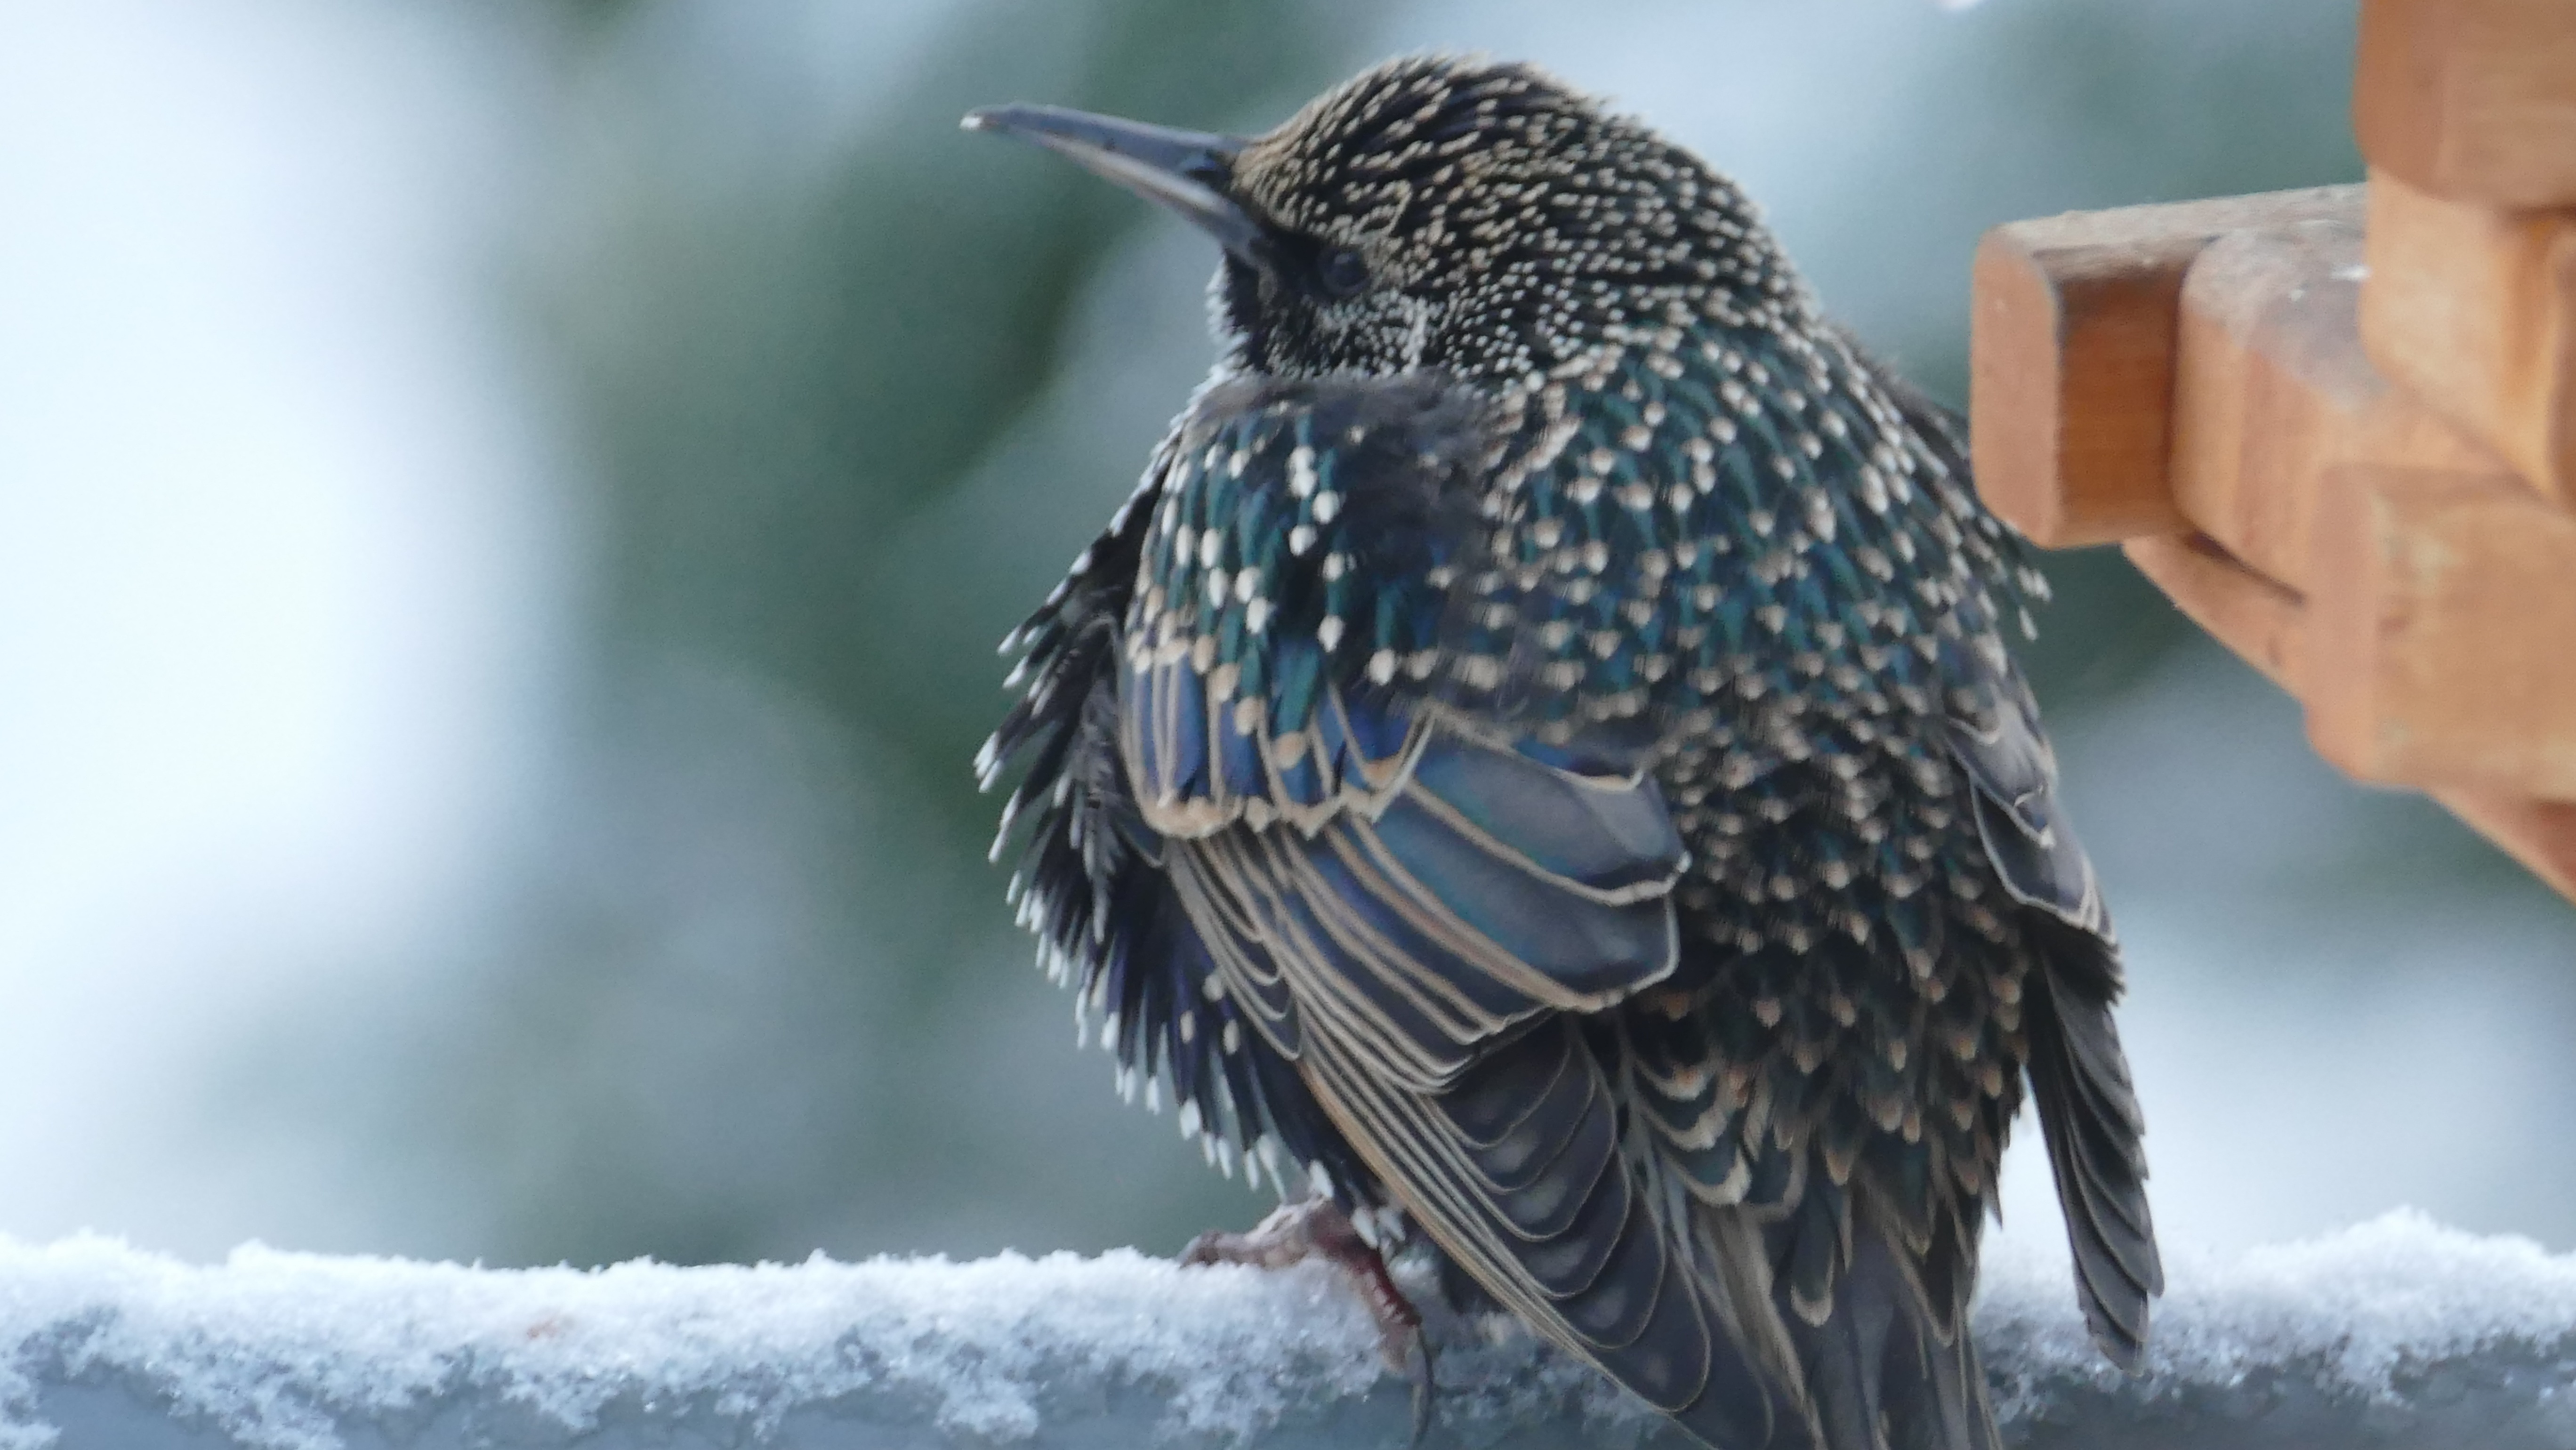
snow, winter, bird, wing, wildlife, beak, fauna, songbird, birds, vertebrate, perching bird